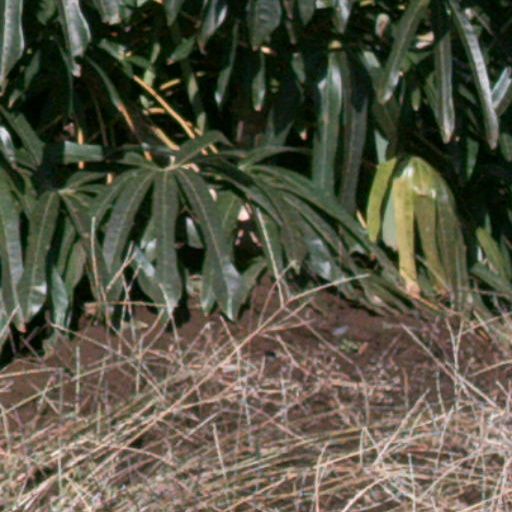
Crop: cassava